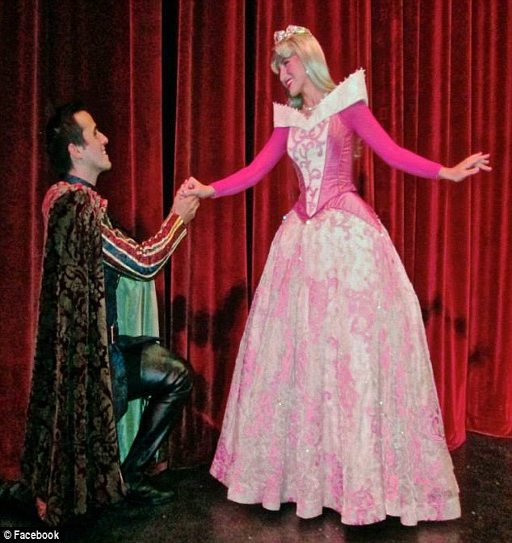
behind - the - scenes : a woman named person has revealed what it was like to work as an actress aboard ship